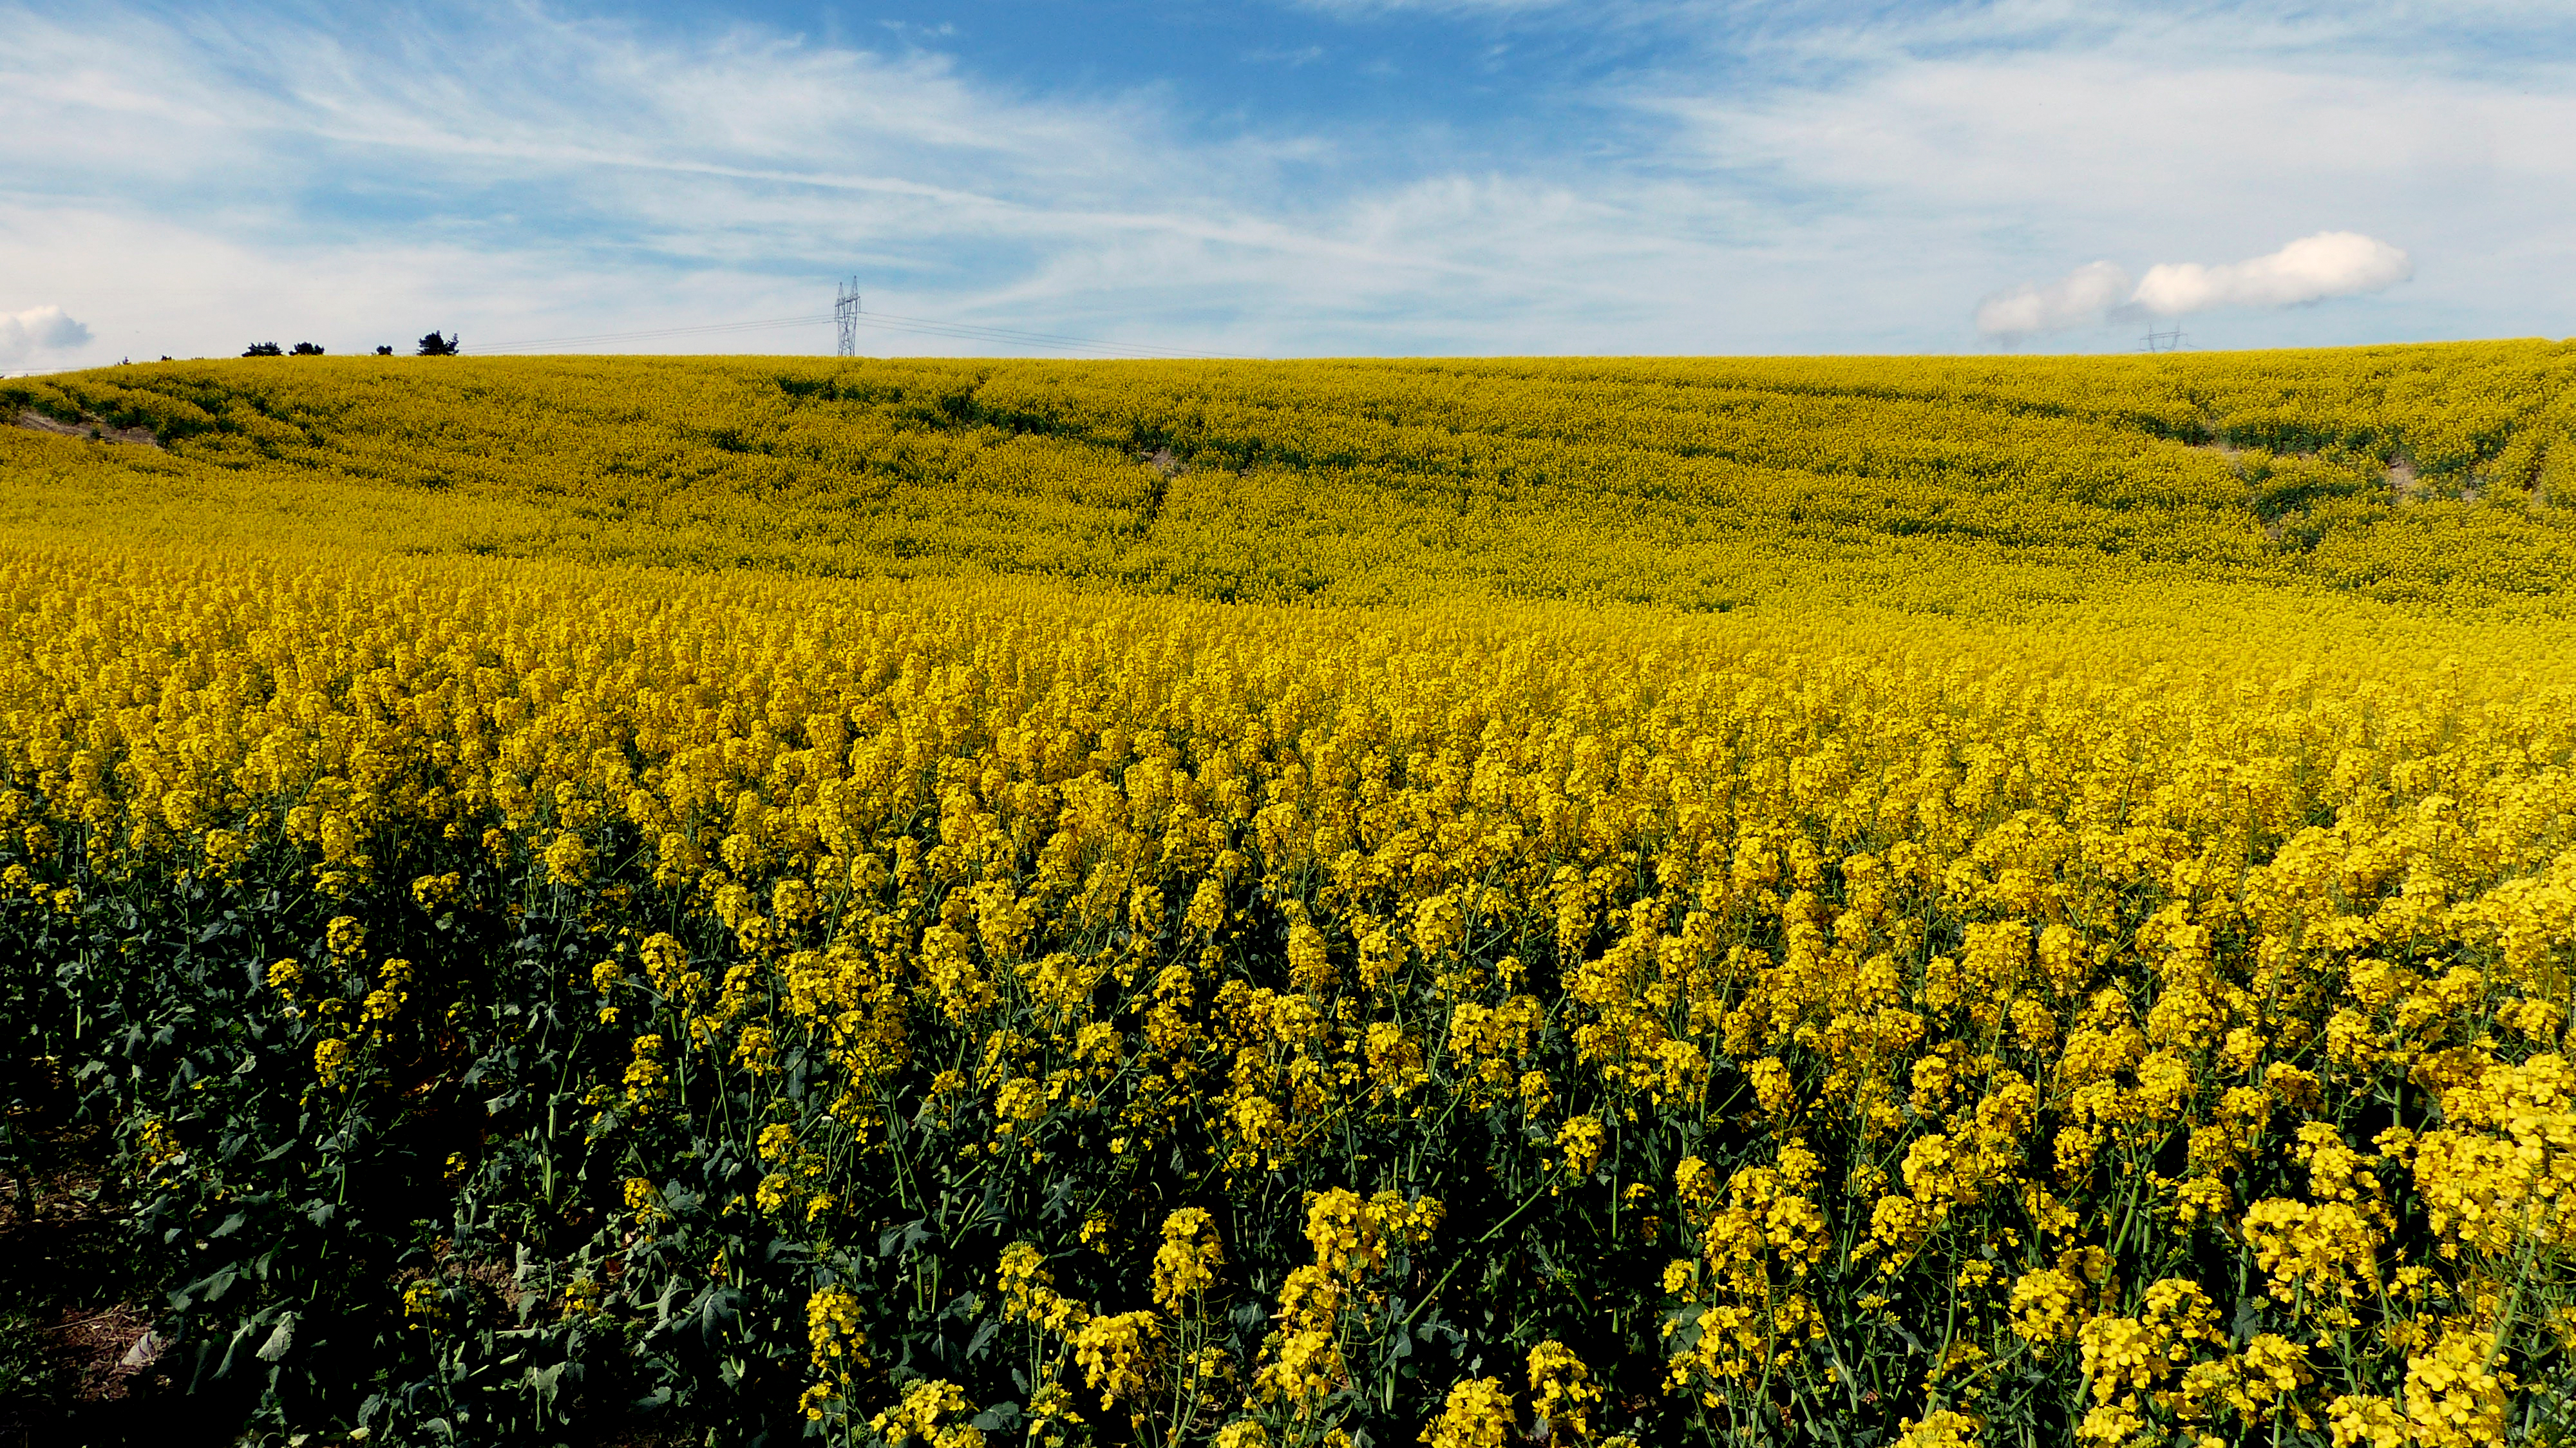
landscape, nature, horizon, walking, light, plant, sky, sunshine, sun, field, farm, meadow, prairie, countryside, hill, flower, summer, walk, food, green, golden, red, farming, produce, vegetable, crop, scenery, blue, nikon, yellow, agriculture, plain, rapeseed, plants, wildflower, flowers, hills, clouds, exposure, fields, focus, grassland, crops, beauty, british, lightroom, beautiful, english, county, flickrelite, lumix, sundown, d7100, canola, warwickshire, border, dxo, oilseed, oxfordshire, footpath, cotswold, dxooptics, cotswolds, ecosystem, brassica, rural area, flowering plant, grass family, land plant, mustard plant, mustard and cabbage family, brassica rapa